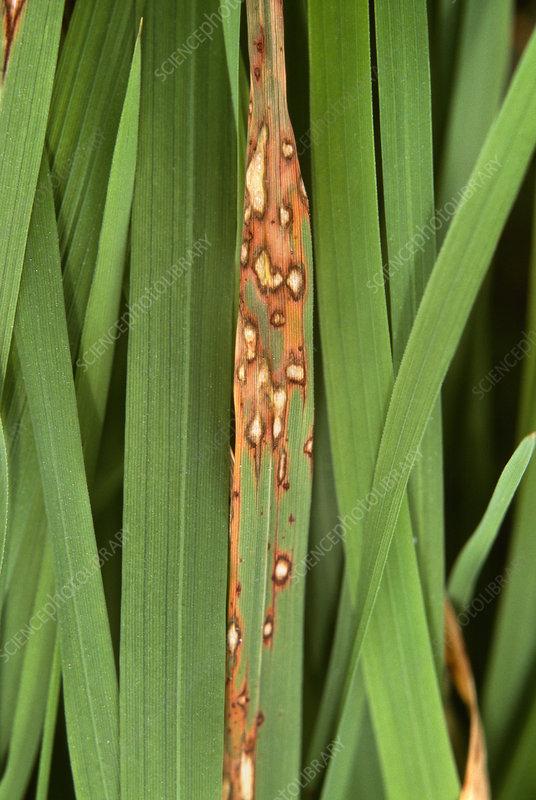
Plant: Rice
Disease: rice blast